Simona Halep career statistics

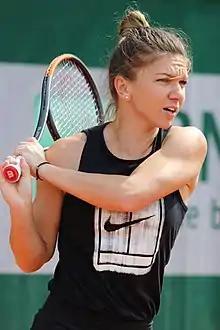
Halep at the 2018 French Open

"Only main-draw results in WTA Tour, Grand Slam tournaments, Fed Cup/Billie Jean King Cup and Olympic Games are included in win–loss records."